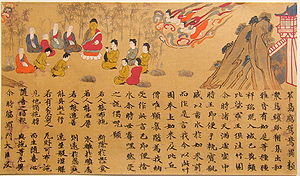
Maleriets historie / Maleriet i Østen / Østasiatisk maleri
Maleriets historie går tilbage til værker af forhistoriske mennesker og spænder næsten uden afbrydelse over alle kulturer fra antikken. Over kontinenter og årtusinder er maleriets historie en vedvarende strøm af kreativitet, der fortsætter ind i det 21.århundrede. Indtil begyndelsen af 1900-tallet var det overvejende repræsentative, religiøse og klassiske motiver, senere med mere vægt på abstrakte og konceptuelle ideer.